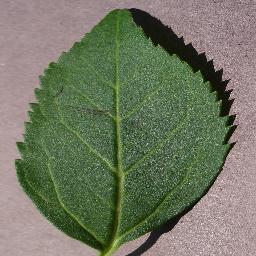
Label: Cherry___healthy